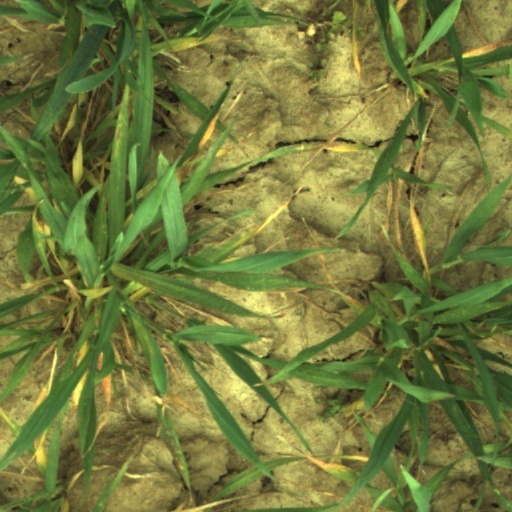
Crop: wheat